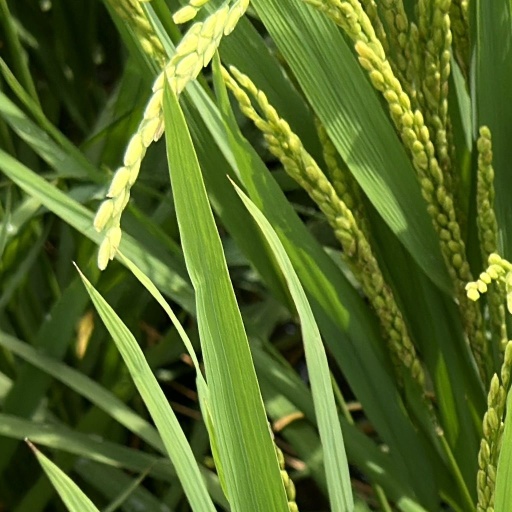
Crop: rice